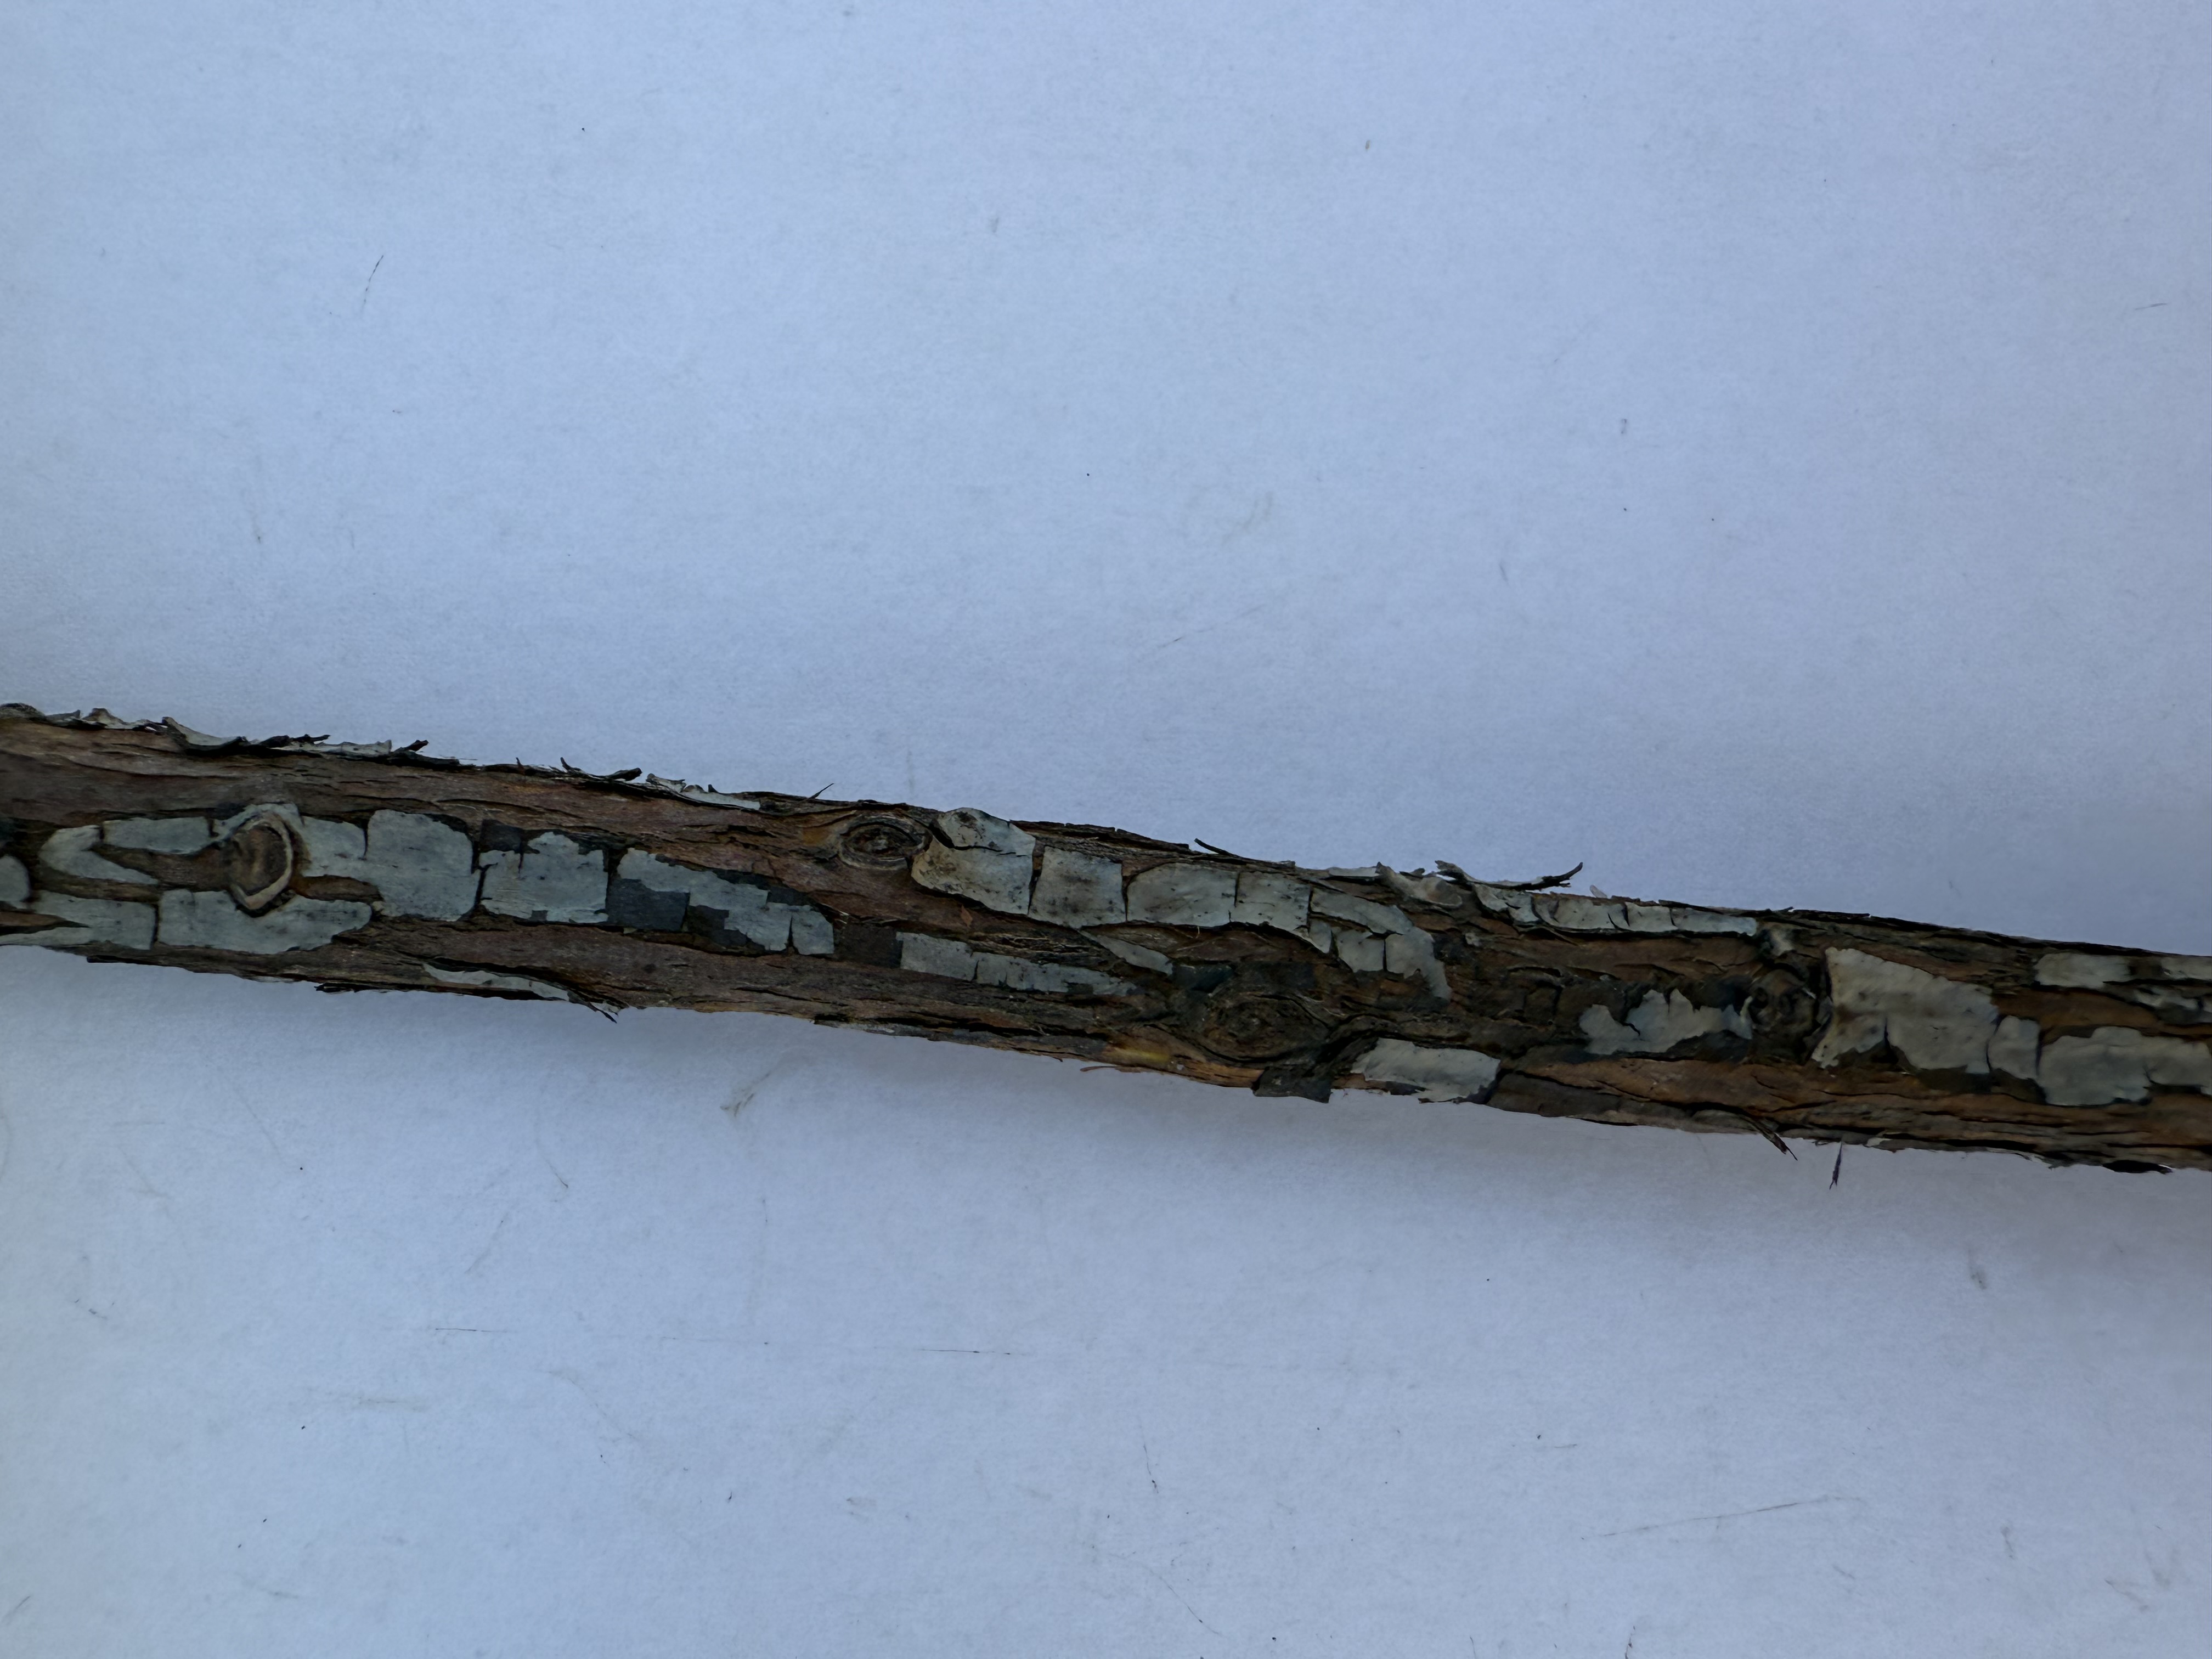
Variety: Wild Strawberry